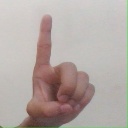
अक्षर: ड